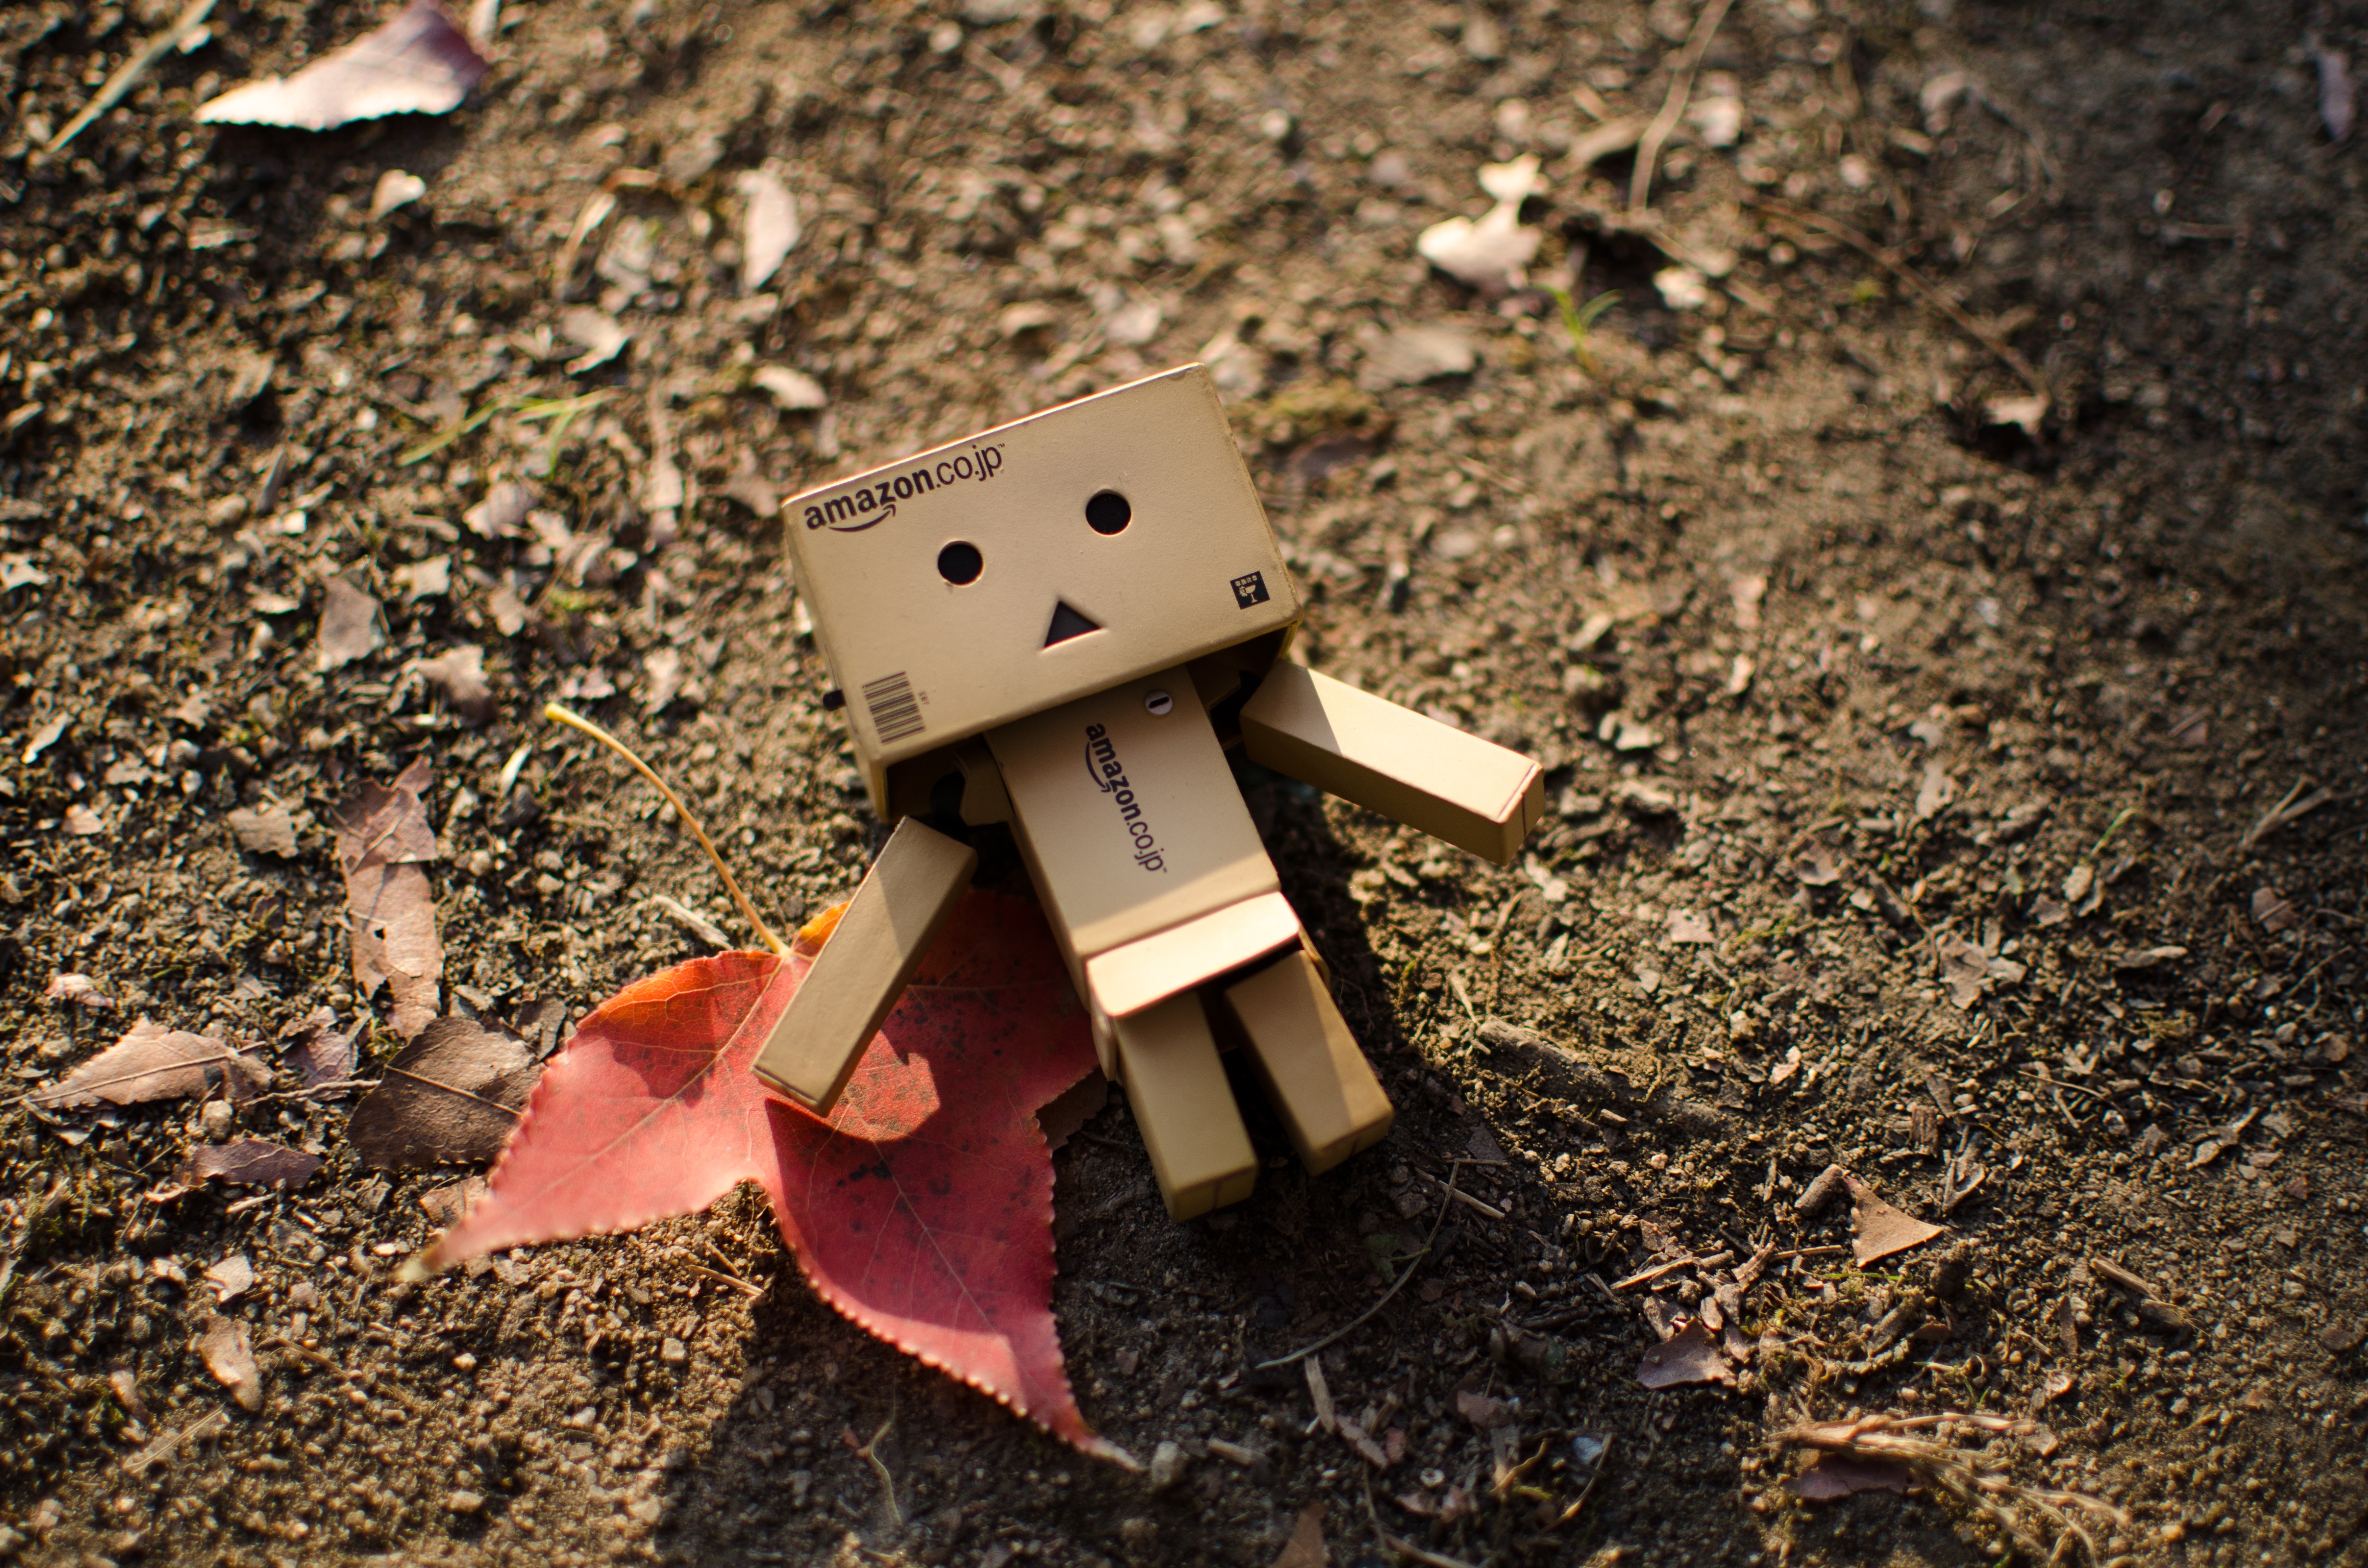
tree, wood, photography, leaf, autumn, soil, litter